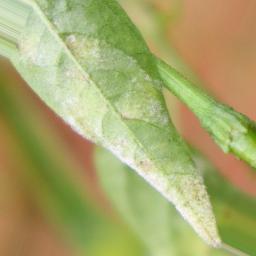
Label: powdery mildew